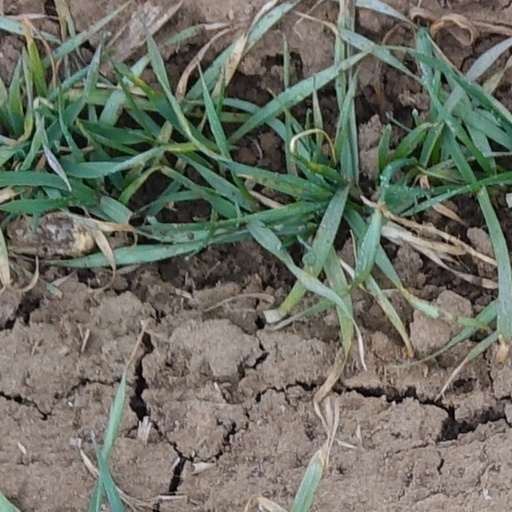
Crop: wheat